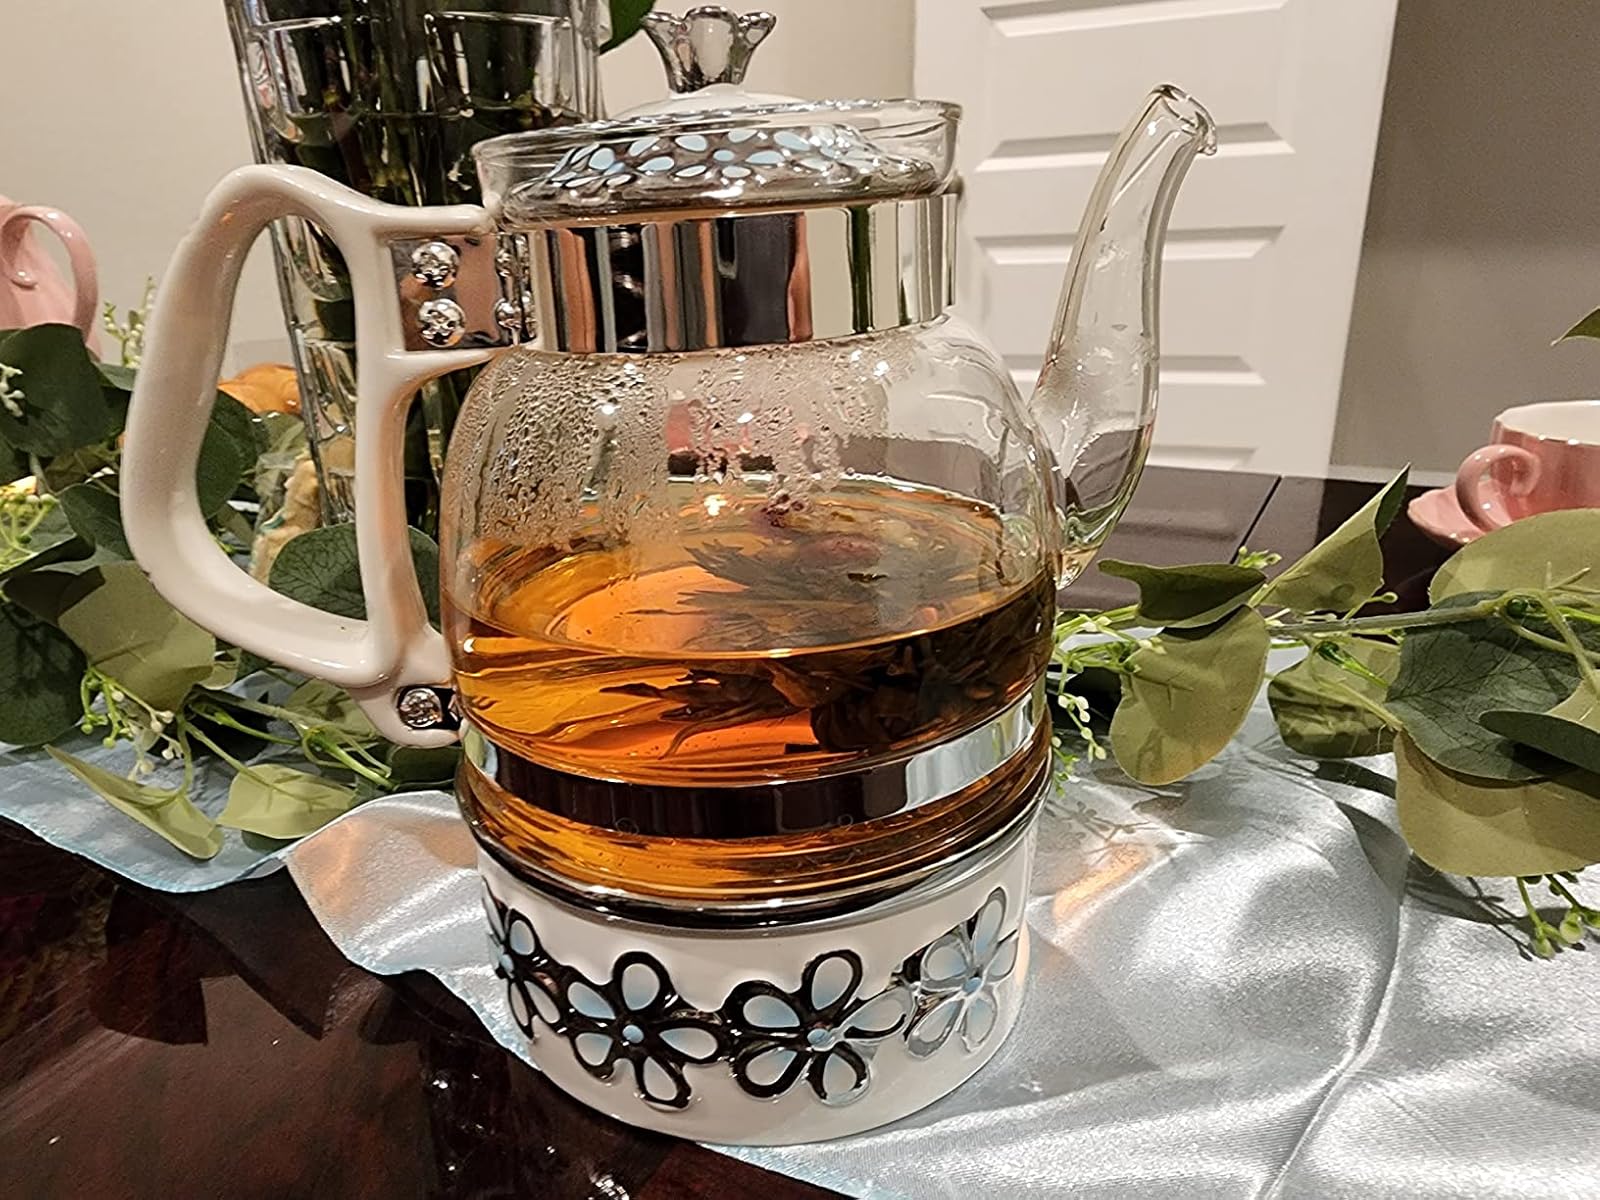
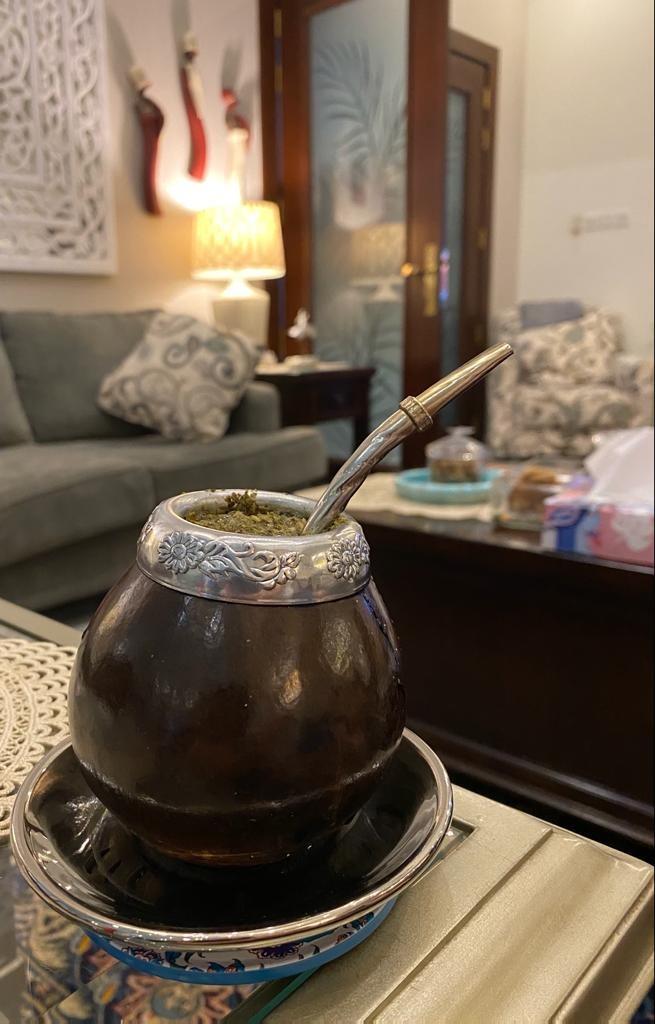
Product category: items_tea
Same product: no